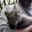
Label: cat